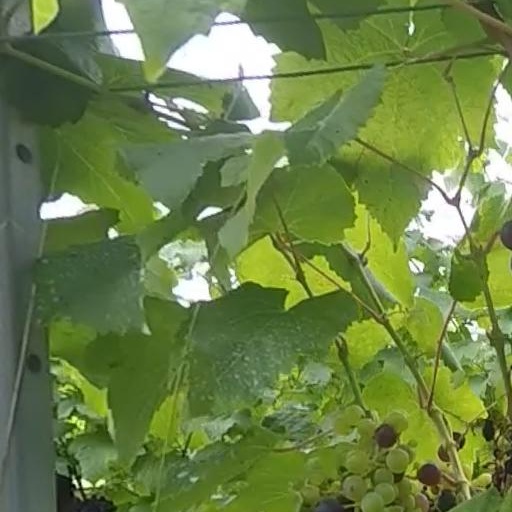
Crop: grape